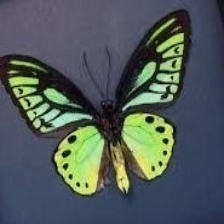
Species: CAIRNS BIRDWING